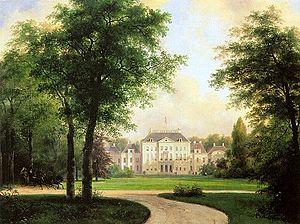
Andreas Schelfhout est un peintre des Pays-Bas spécialisé dans la peinture de paysage d'hiver.
Le Paleis Het Loo est un palais royal construit entre 1684 et 1686 à Apeldoorn, dans la province de Gueldre aux Pays-Bas.
Voici une liste de peintres qui sont nés et/ou étaient principalement actifs aux Pays-Bas. Pour les artistes nés et actifs dans le Sud des Pays-Bas méridionaux, consultez la Liste des peintres Flamands. Les artistes sont triés par siècle puis par nom de famille. En général, les artistes inclus sont mentionnés sur le site web l'ArtCyclopedia, dans le Grove Dictionary of Art, dont les tableaux se vendent régulièrement à plus de 20 000 $ aux enchères. Les peintres actifs sont donc sous-représentés, alors que plus de la moitié des artistes sont des peintres baroques du XVIIᵉ siècle, ce qui correspond à peu près à l'âge d'or hollandais. Les noms d'artistes plus âgés ont souvent différentes orthographes; l'orthographe préférée est utilisée telle qu'elle figure dans la base de données du Rijksbureau voor Kunsthistorische Documentatie, mais plusieurs peintres sont répertoriés deux fois lorsque leurs noms alternatifs communs sont alphabétiquement éloignés.